Music of Los Angeles

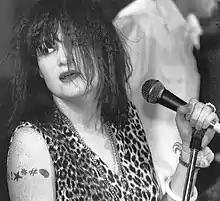
Exene Cervenka, summer 1986

In the 1960s the Sunset Strip became a breeding ground for bands like The Byrds, Buffalo Springfield, Spirit, Love and The Doors. The Beach Boys were founded in nearby Hawthorne.